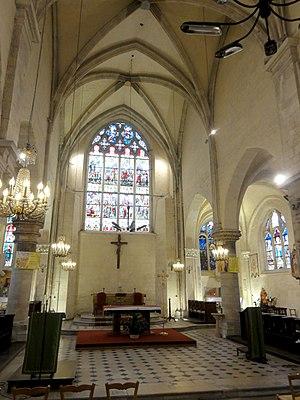
Chœur.
L'église Saint-Justin est une église catholique située à Louvres, en France. C'est une église réunissant deux époques et quatre styles différents, et l'on peut distinguer cinq campagnes de construction distinctes, dont les trois dernières sont rapprochées. En dépit de son histoire complexe, l'église Saint-Justin présente une étonnante homogénéité. Son plan est d'une extrême simplicité et se résume à une nef de cinq travées flanquée de deux bas-côtés de même longueur. Il n'y a ni transept, ni clocher. Les trois vaisseaux conservent en outre la même largeur et la même hauteur sur toute la longueur. La façade occidentale est encore romane et remonte au premier quart du XIIᵉ siècle. Au milieu du siècle suivant, l'église romane est prolongée vers l'est et bénéficie d'un nouveau chœur de style gothique. Il comporte un vaisseau central de deux travées accompagné de bas-côtés, et subsiste à ce jour hormis les chapiteaux au milieu, et sauf les voûtes du vaisseau central. La troisième campagne fait suite aux destructions de la guerre du Bien public en 1465.